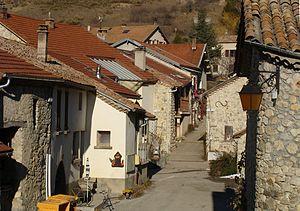
Saint-Auban-d'Oze (Hautes-Alpes)
Saint-Auban-d'Oze est une commune française située dans le département des Hautes-Alpes, en région Provence-Alpes-Côte d'Azur.